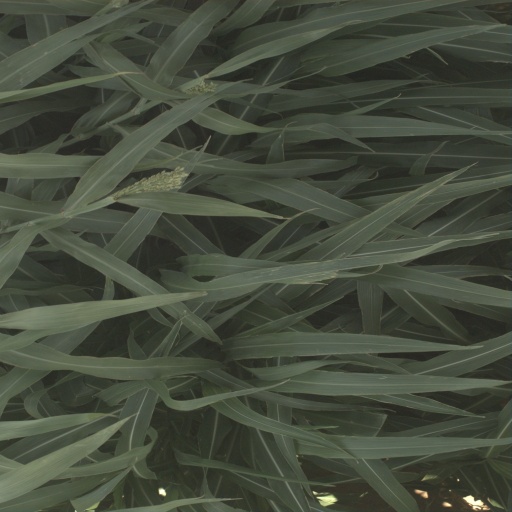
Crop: sorghum